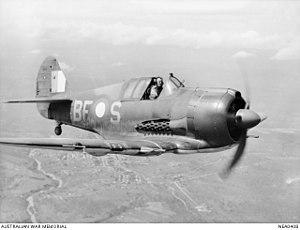
Le Commonwealth CA-12 est un avion de chasse australien. Il fut le seul avion de conception entièrement australienne à combattre au cours de la Seconde Guerre mondiale.
L'Australie entra dans la Seconde Guerre mondiale, peu après l'invasion de la Pologne en déclarant la guerre à l'Allemagne le 3 septembre 1939. À la fin de la guerre près d'un million d'Australiens avaient servi dans les forces armées australiennes avec un effectif maximal de 680 000 militaires pour une population totale de moins de 7,5 millions d'habitants et les unités militaires australiennes ont combattu en Europe, en Afrique du Nord et dans le sud-ouest du Pacifique.